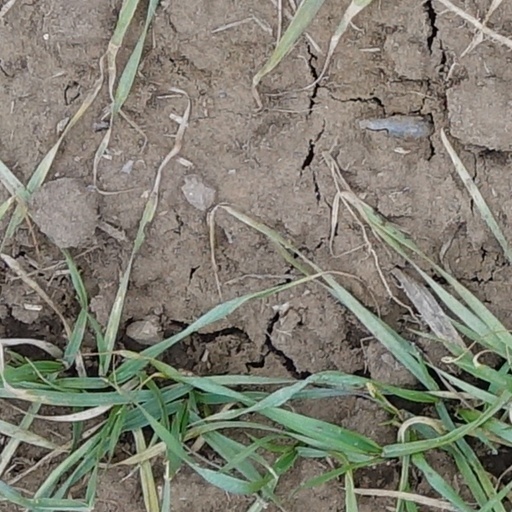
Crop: wheat